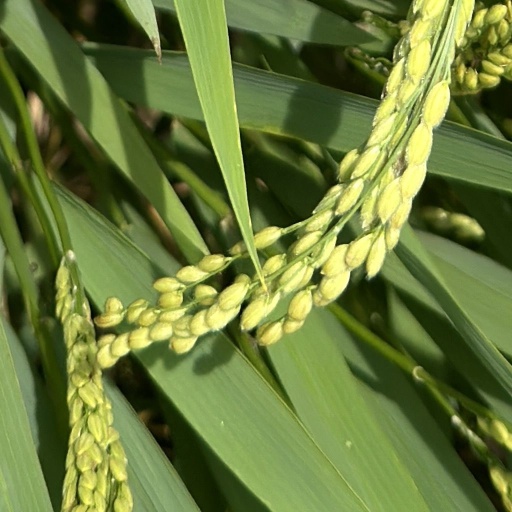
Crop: rice